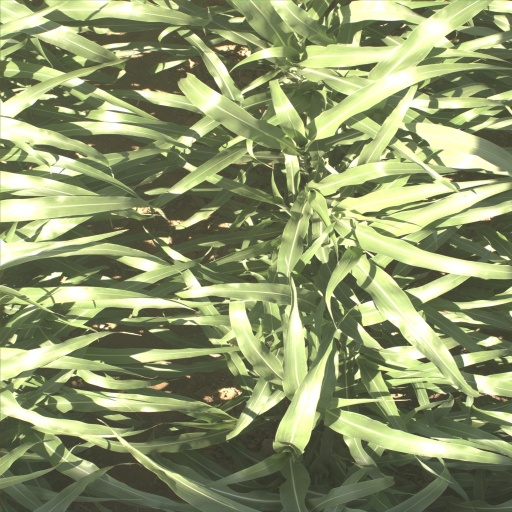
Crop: sorghum